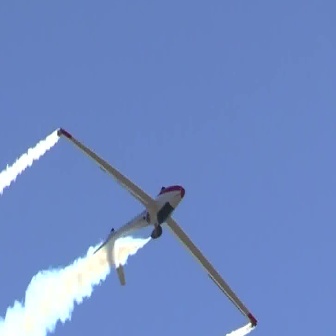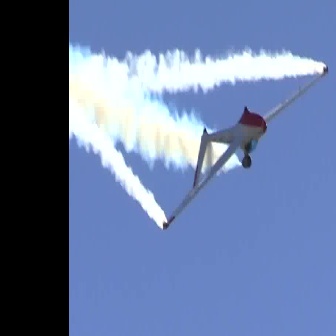
  Please identify the target specified by the bounding box [56,125,257,327] in the first image and locate it in the second image. Return the coordinates in [x_min,y_min,x_max,y_max] format.
Answer: [162,64,327,229]